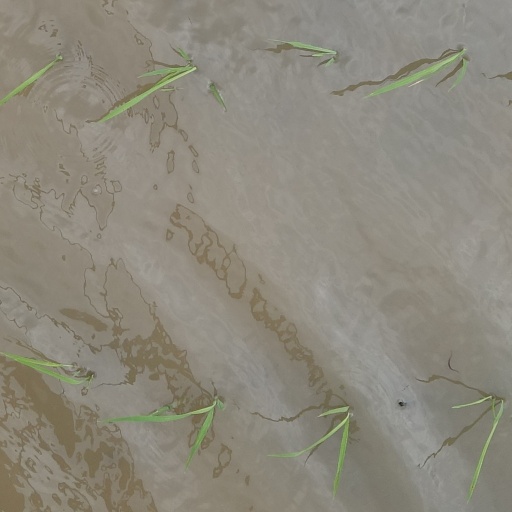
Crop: rice